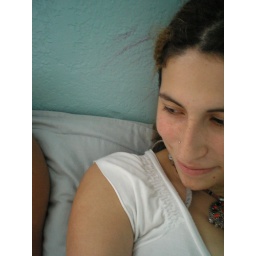
sitting in bed hanging out with my hubby